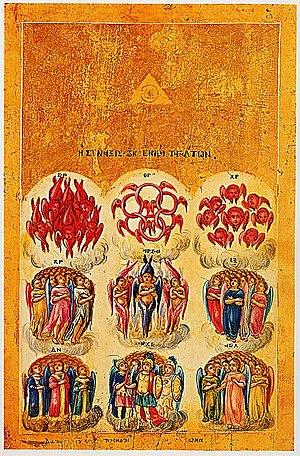
Dans la kabbale, le chœur des puissances est le quatrième niveau du monde céleste. Il est dirigé par l'archange Camaël et sa planète est Mars.
Dans la hiérarchie angélique, les vertus arrivent derrière les Séraphins, les Chérubins, les trônes et les dominations.
L'expression hiérarchie céleste désigne, dans la théologie chrétienne, une stratification systématique des créatures angéliques. Il ne s'agit pas d'un dogme, mais d'une opinion théologique, qui a trouvé sa formulation classique au Vᵉ siècle, dans l'œuvre du Pseudo-Denys, en même temps que la notion de hiérarchie ecclésiastique, et par analogie avec celle-ci. En Occident, à partir de la fin du Moyen Âge, cette systématisation de la sphère des anges connaîtra une désaffection progressive.
Dans les religions du Livre, les Trônes constituent l’un des chœurs de la hiérarchie céleste des anges.
Dans la Kabbale, le chœur des Dominations est le sixième niveau du monde céleste. Il est gouverné par l'archange Tsadqiel et sa planète est Jupiter.
Le chœur des principautés « principatus » est, dans la kabbale, le niveau le plus élevé dans la hiérarchie des anges : le troisième niveau du monde céleste.